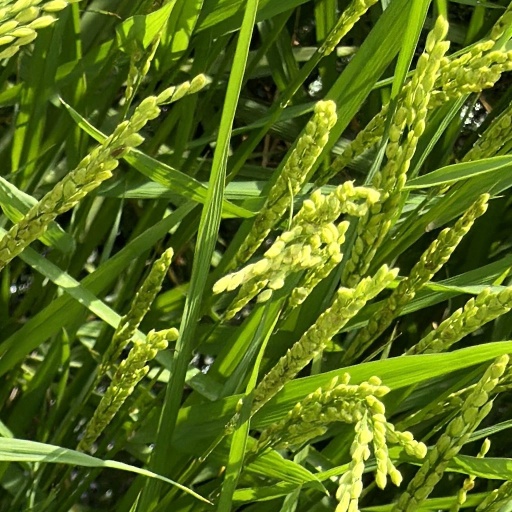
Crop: rice